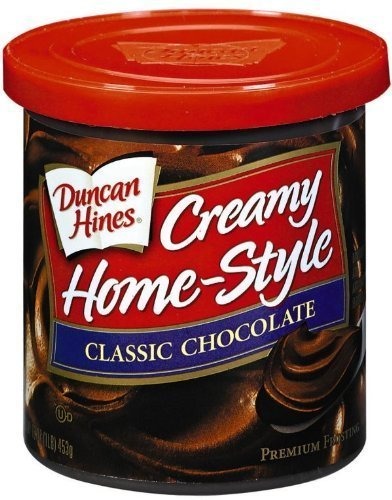
Item Name: Duncan Hines Cake Frosting - Classic Chocolate - 16 oz
Bullet Point: 16 oz Pack of 1
Product Description: Duncan Hines, Creamy Home-Style Classic Chocolate Frosting, 16oz Tub (Pack of 3)
Value: 16.0
Unit: Ounce

Price: 2.12